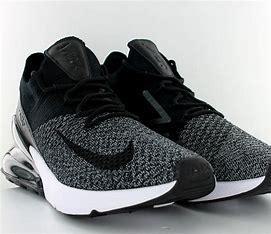
Brand: Nike
Model: Air Max 270 Flyknit